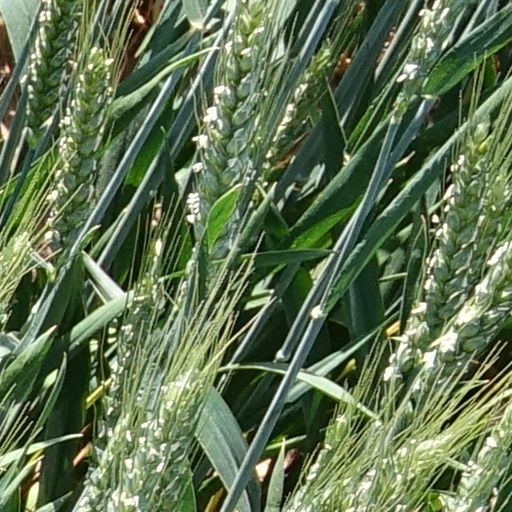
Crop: wheat